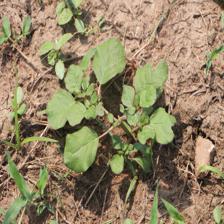
Label: BroadLeafWeed